Schloss Oranienhof

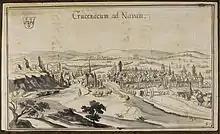
St Peter's Church and the Oranienhof in the foreground of "Crucenacum ad Navam", a 1747 drawing by Theodor Gottfried Thum after earlier sketches and engravings.

Schloss Oranienhof was a baroque schloss or palace in what is now Bad Kreuznach in the Rhineland-Palatinate. It was built in 1669 by Maria of Orange-Nassau (1642–1688) as a summer residence on the site of the abandoned Augustiner-Chorfrauenstift. The palace was destroyed by French troops twenty years later during the Nine Years' War, rebuilt in the 18th century and partly demolished in the early 19th century. It was occupied by the house of Orange-Nassau.